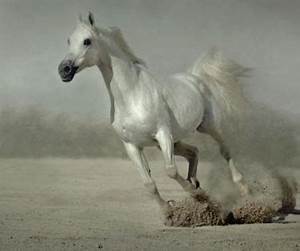
Label: horse